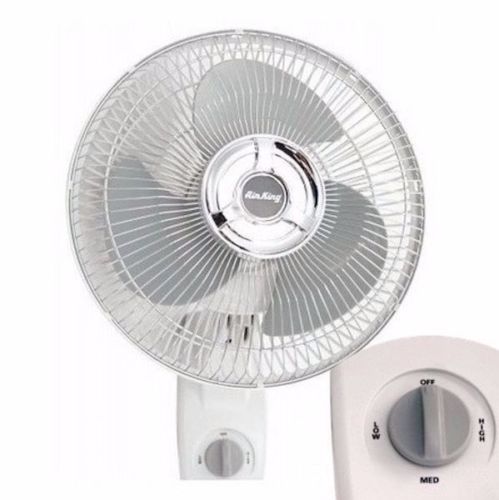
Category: fan